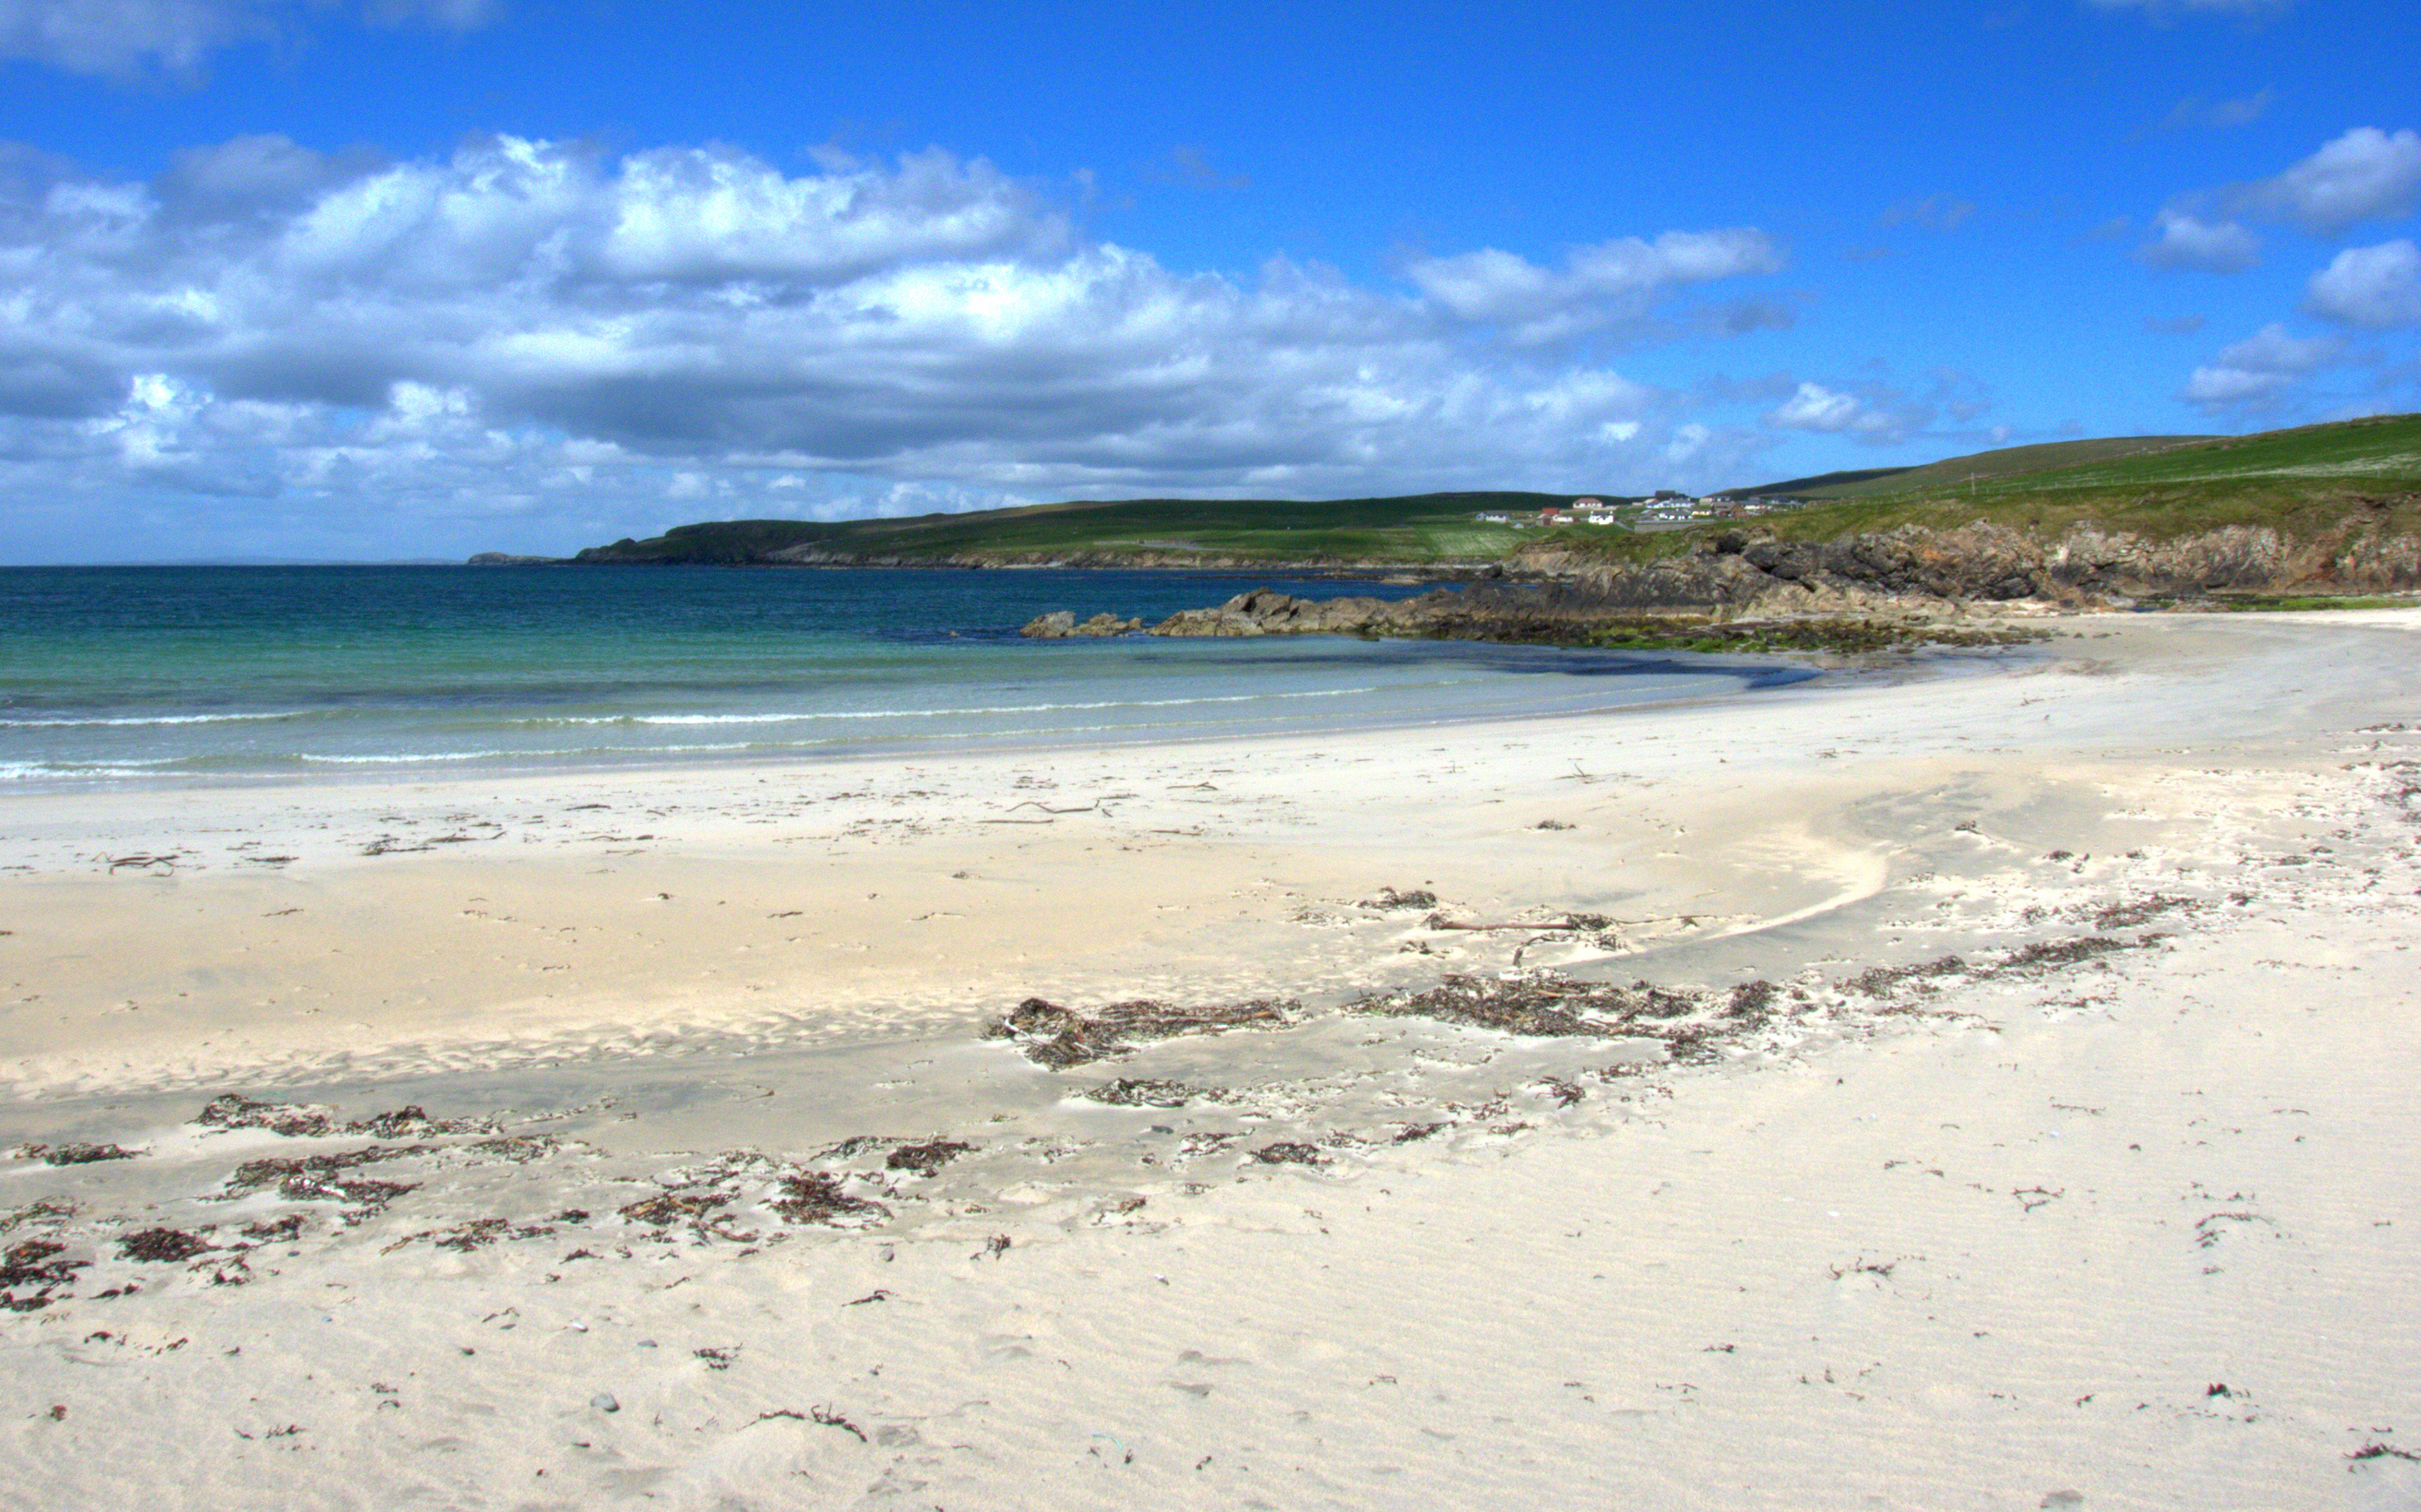
beach, sea, coast, sand, ocean, shore, wave, bay, body of water, habitat, shetlandislands, fz38, mudflat, natural environment, wind wave